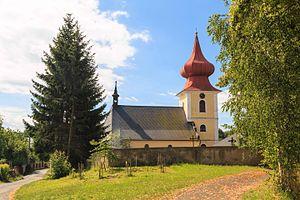
Skuhrov est une commune du district de Havlíčkův Brod, dans la région de Vysočina, en Tchéquie. Sa population s'élevait à 277 habitants en 2019.